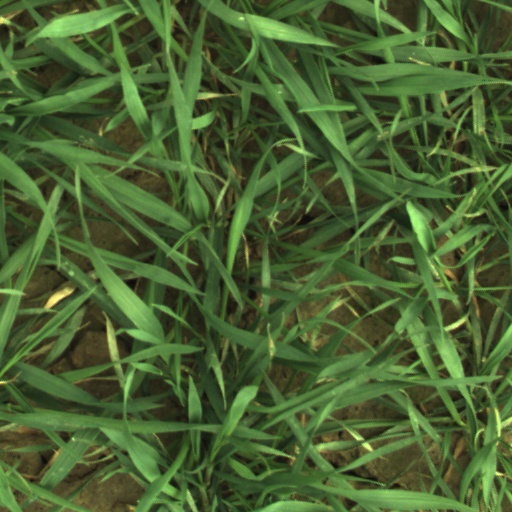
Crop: wheat